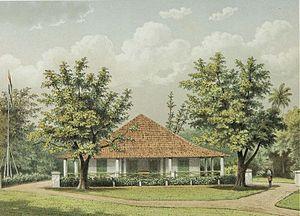
Sumedang est une ville d'Indonésie située dans la région de Java occidental, à l'est de Bandung. C'est la capitale du Kabupaten de Sumedang.